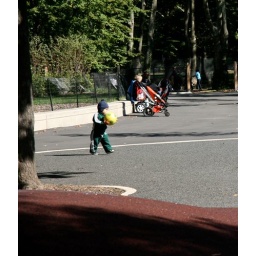
Cute boy running around with his ball